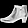
Label: Ankle boot